Saverne Tunnel

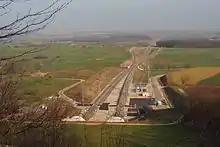
West portal of the tunnel

The tunnel lies beneath Mont Saint-Michel, beside the Col de Saverne, and within the Northern Vosges Regional Nature Park, a Natura 2000 site.